Fokker F.VII

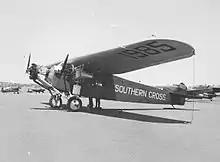
The "Southern Cross" in 1943.

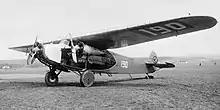
Fokker F.VIIB-3m (CH-190) operated by Ad Astra Aero

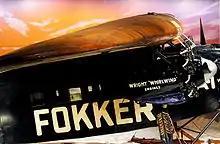
The "Josephine Ford" at The Henry Ford museum

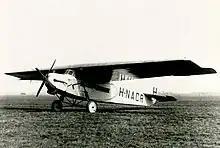
The F.VII with a single inline Napier Lion engine.

The eight- to 12-passenger Fokker was the aircraft of choice for many early airlines, both in Europe and the Americas, and it dominated the American market in the late 1920s. However, the popularity of the Fokker quickly waned after the 1931 crash of a Transcontinental & Western Air Fokker F.10, which resulted in the death of Notre Dame football coach Knute Rockne. The investigation revealed problems with the Fokker's plywood-laminate construction, resulting in a temporary ban from commercial flights, more stringent maintenance requirements, and a shift to all-metal aircraft such as the similar Ford Trimotor and later Boeing 247 and Douglas DC-2.